Gurjaradesha

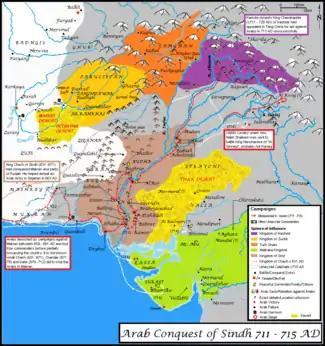
Campaigns of Mohammad bin Qasim (712–715), including attacks on Bhinmal.

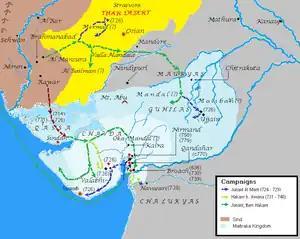
Arab campaigns from the Caliphal province of Sind into Gujarat and Gurjaradesa in 724–740 CE.

"Gurjaradēśa", or Gurjara country, is first attested in Bana's "Harshacharita" (7th century CE). Its king is said to have been subdued by Harsha's father Prabhakaravardhana (died c. 605 CE). The bracketing of the country with Sindha (Sindh), Lāta (southern Gujarat) and Malava (western Malwa) indicates that the region including the northern Gujarat and Rajasthan is meant.